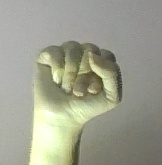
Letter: saad